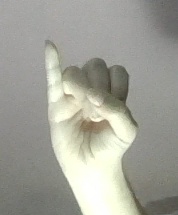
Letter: meem